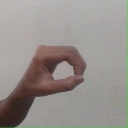
अक्षर: औ